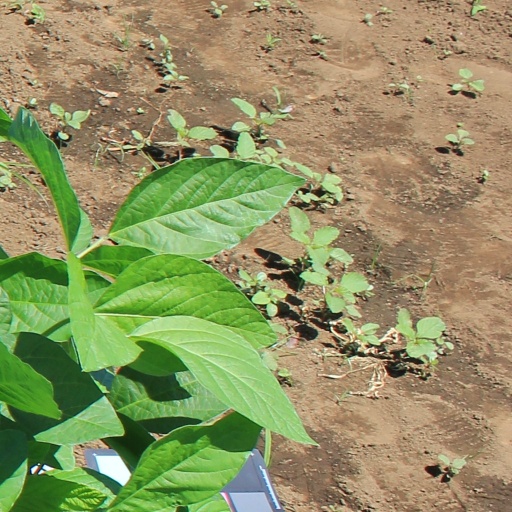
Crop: soybean